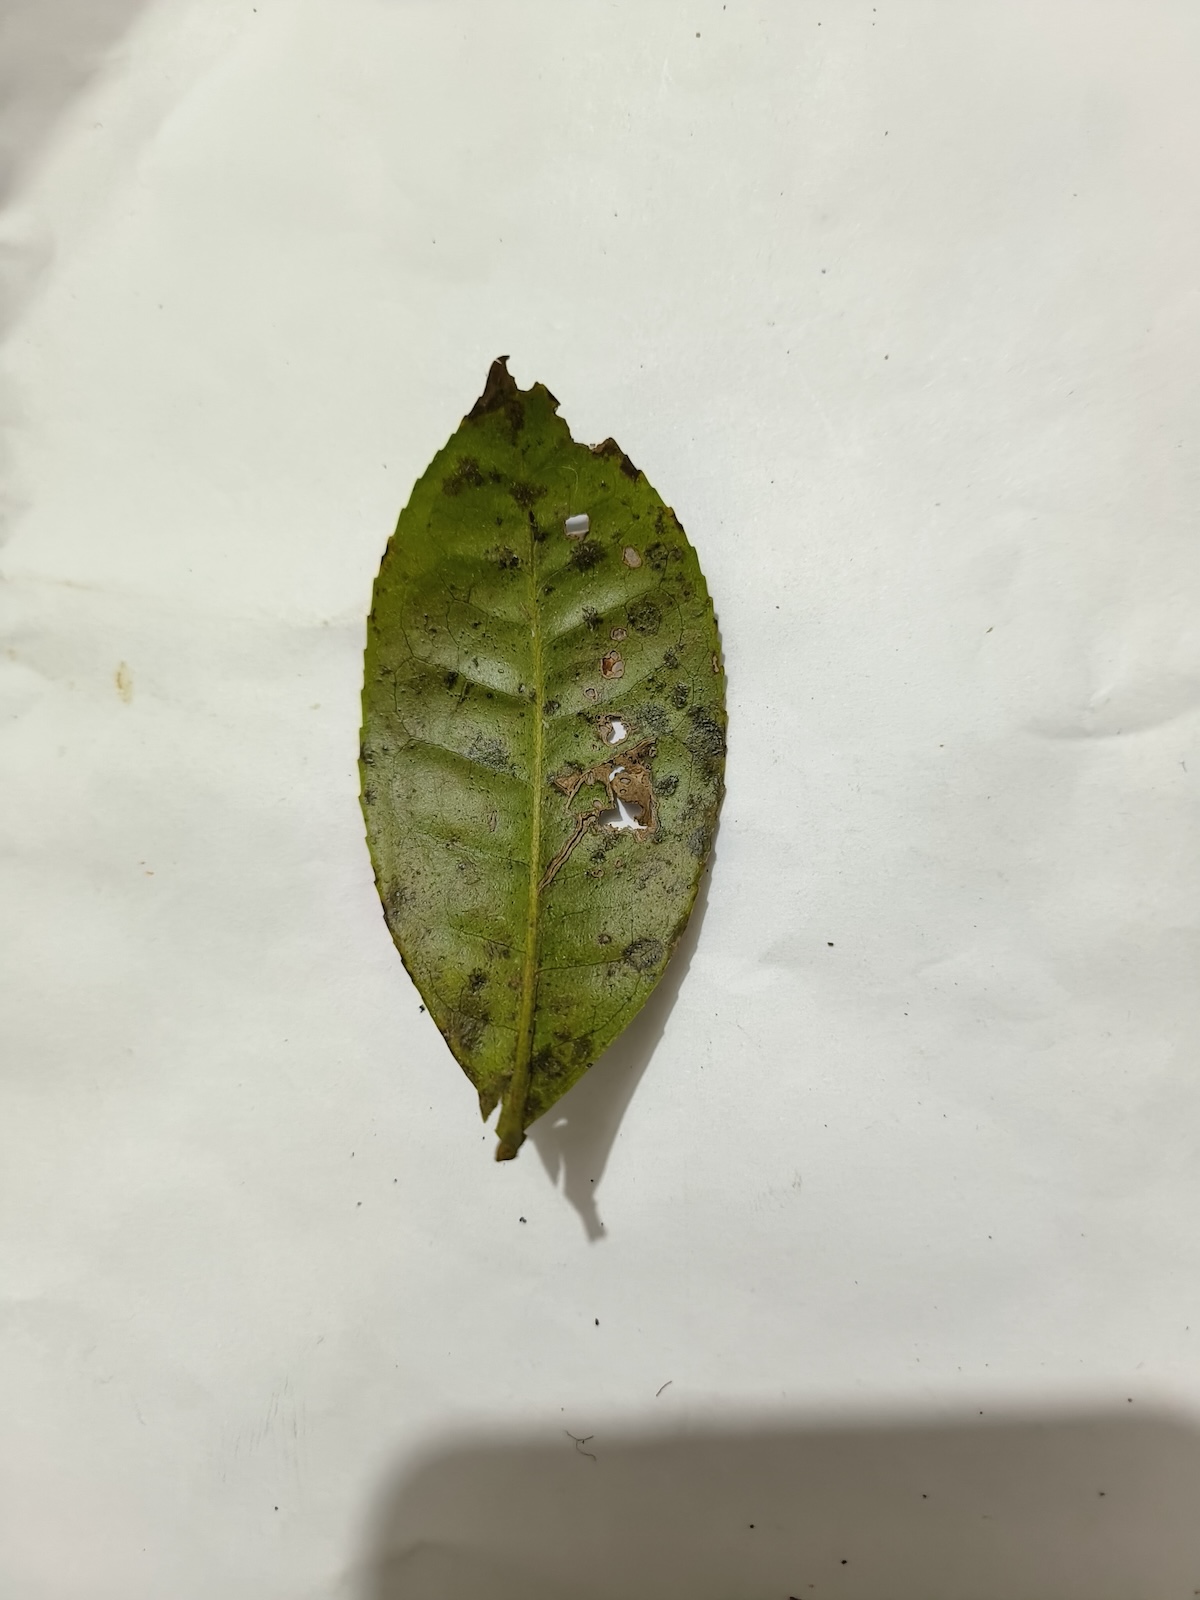
Label: Brown Blight